Bleecker Stadium

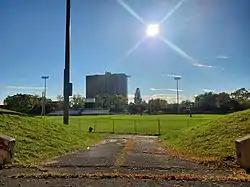
The Bleecker Stadium grounds

Bleecker Stadium is a multi-purpose stadium in Albany, New York. The stadium was once a reservoir for the Albany public water system. Today it has a baseball diamond, football/soccer field, and a softball field used by area high schools, colleges, and youth and adult leagues. Bleecker Stadium hosts several post-season games and series, including the Capital District Pop Warner Super Bowls. The stadium is on Clinton Avenue which is to the south, Ontario Street is to the east, and Second Street is to the north. Swinburne Park borders Bleecker to the west.